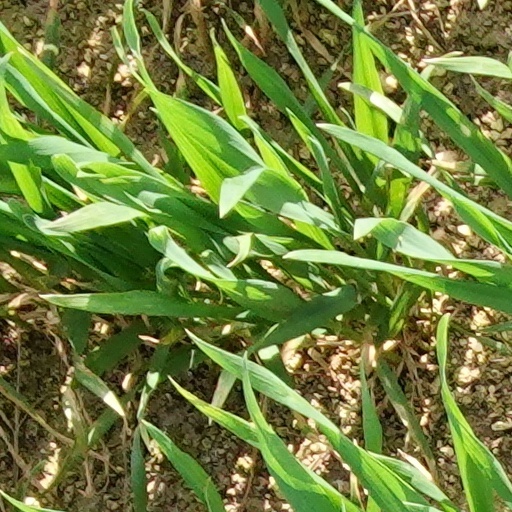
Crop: wheat